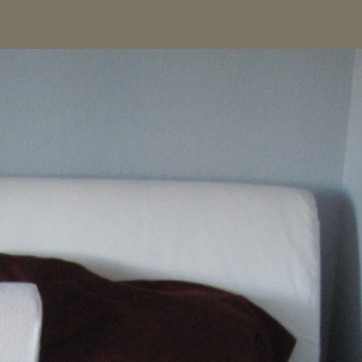
Material: fabric